Electric Park, Baltimore

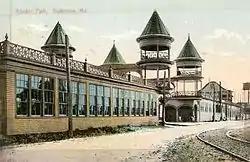
Postcard view of Electric Park, Baltimore's main entrance, "c." 1907. The entrance also served as a stop for the local trolley (as evidenced by the tracks in the lower right corner). The park buildings were razed in 1916.

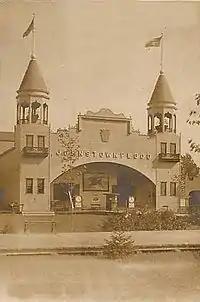
Postcard view of Electric Park, Baltimore's Johnstown Flood exhibit. Many Electric Parks, White City amusement parks, and Luna Parks installed state-of-the-art (for the time period) simulations of the 1889 disaster.

Baltimore, Maryland, located near the intersection of Belvedere Avenue and Reisterstown Road. A trolley park that originally opened as a racetrack for harness racing, It opened in 1896, closed in 1915 and was razed in 1916. Electric Park's primary attractions were the thousands of light bulbs that shone at night. Admission to the park was free. The park was served by the North Avenue line of the United Railways & Electric Company for the duration of the park's existence.